The Songhai

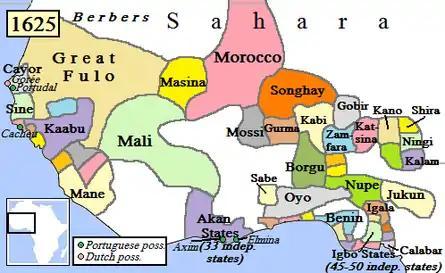
Songhai after the Moroccan invasion.

The nobles of the towns in this region trace their ancestry to two groups of Songhay nobility: the "Si" or "Sonni Hamey" (offspring of Sonni Ali Ber) and "Mamar Hamey" (offspring of Mamar or Maamar, that being the vernacular name of Askia Mohammad I). The primary dialect spoken in this region is Songhoyboro Ciine.